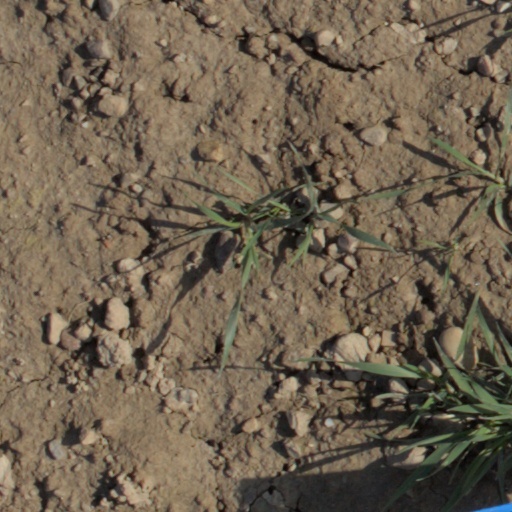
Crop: wheat